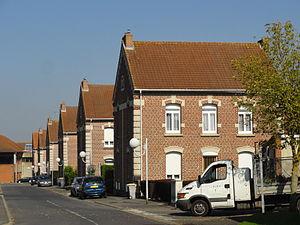
Cités de la Fosse n° 4 - 4 bis - 4 ter de la Compagnie des mines de Bruay, Bruay-la-Buissière, Pas-de-Calais, Nord-Pas-de-Calais, France.
Bruay-la-Buissière est une commune française située dans le département du Pas-de-Calais en région Hauts-de-France. Elle est née en 1987 de la fusion des communes de Bruay-en-Artois et Labuissière.
La fosse nᵒ 4 - 4 bis - 4 ter de la Compagnie des mines de Bruay est un ancien charbonnage du Bassin minier du Nord-Pas-de-Calais, situé à Bruay-la-Buissière. Pour la première fois, la Compagnie de Bruay ouvre une fosse constituée de deux puits jumeaux, tout d'abord dénommés puits nᵒˢ 4 et 5. À l'approche de l'ouverture de la fosse nᵒ 5 - 5 bis à Divion, le puits nᵒ 5 est renommé 4 bis. La fosse commence à produire en 1881. Le puits nᵒ 4 ter est ajouté en 1919, il assure ensuite l'extraction, alors que les puits nᵒˢ 4 et 4 bis assurent le service et l'aérage. Des cités sont construites autour de la fosse.